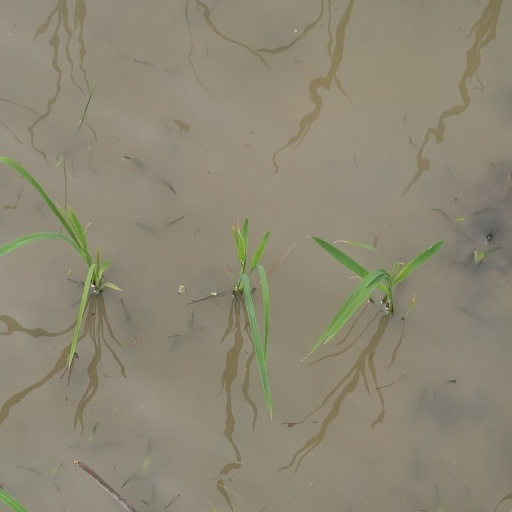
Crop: rice